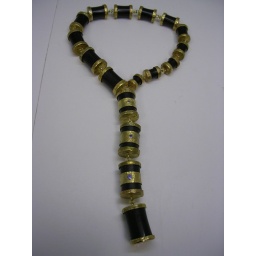
Made up for a competition in 2005. African black wood, reticulated silver then gold plated with 3 tanzanites.